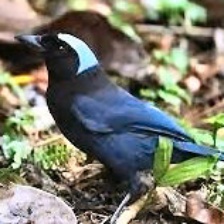
Species: AZURE JAY
Scientific name: CYANOCORAX CAERULEUS
ImageNet parent category: jay